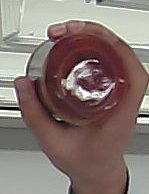
Product: barilla_pomodoro